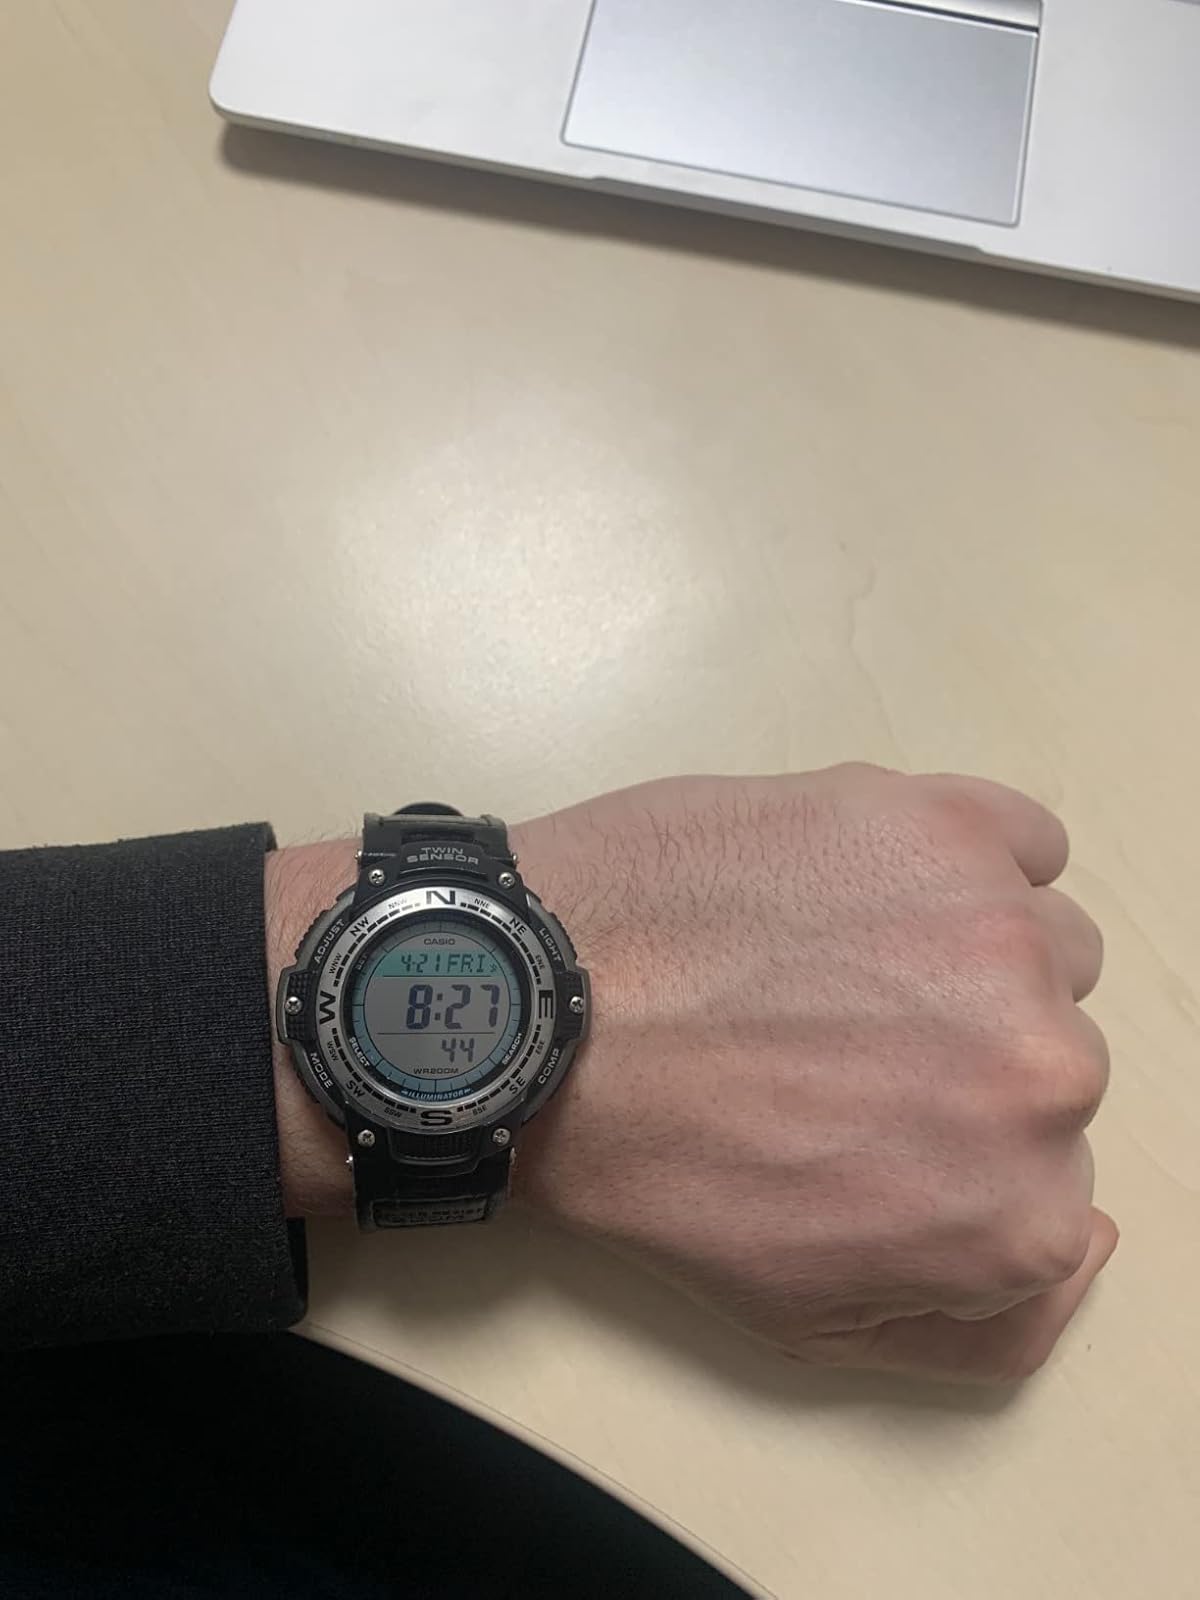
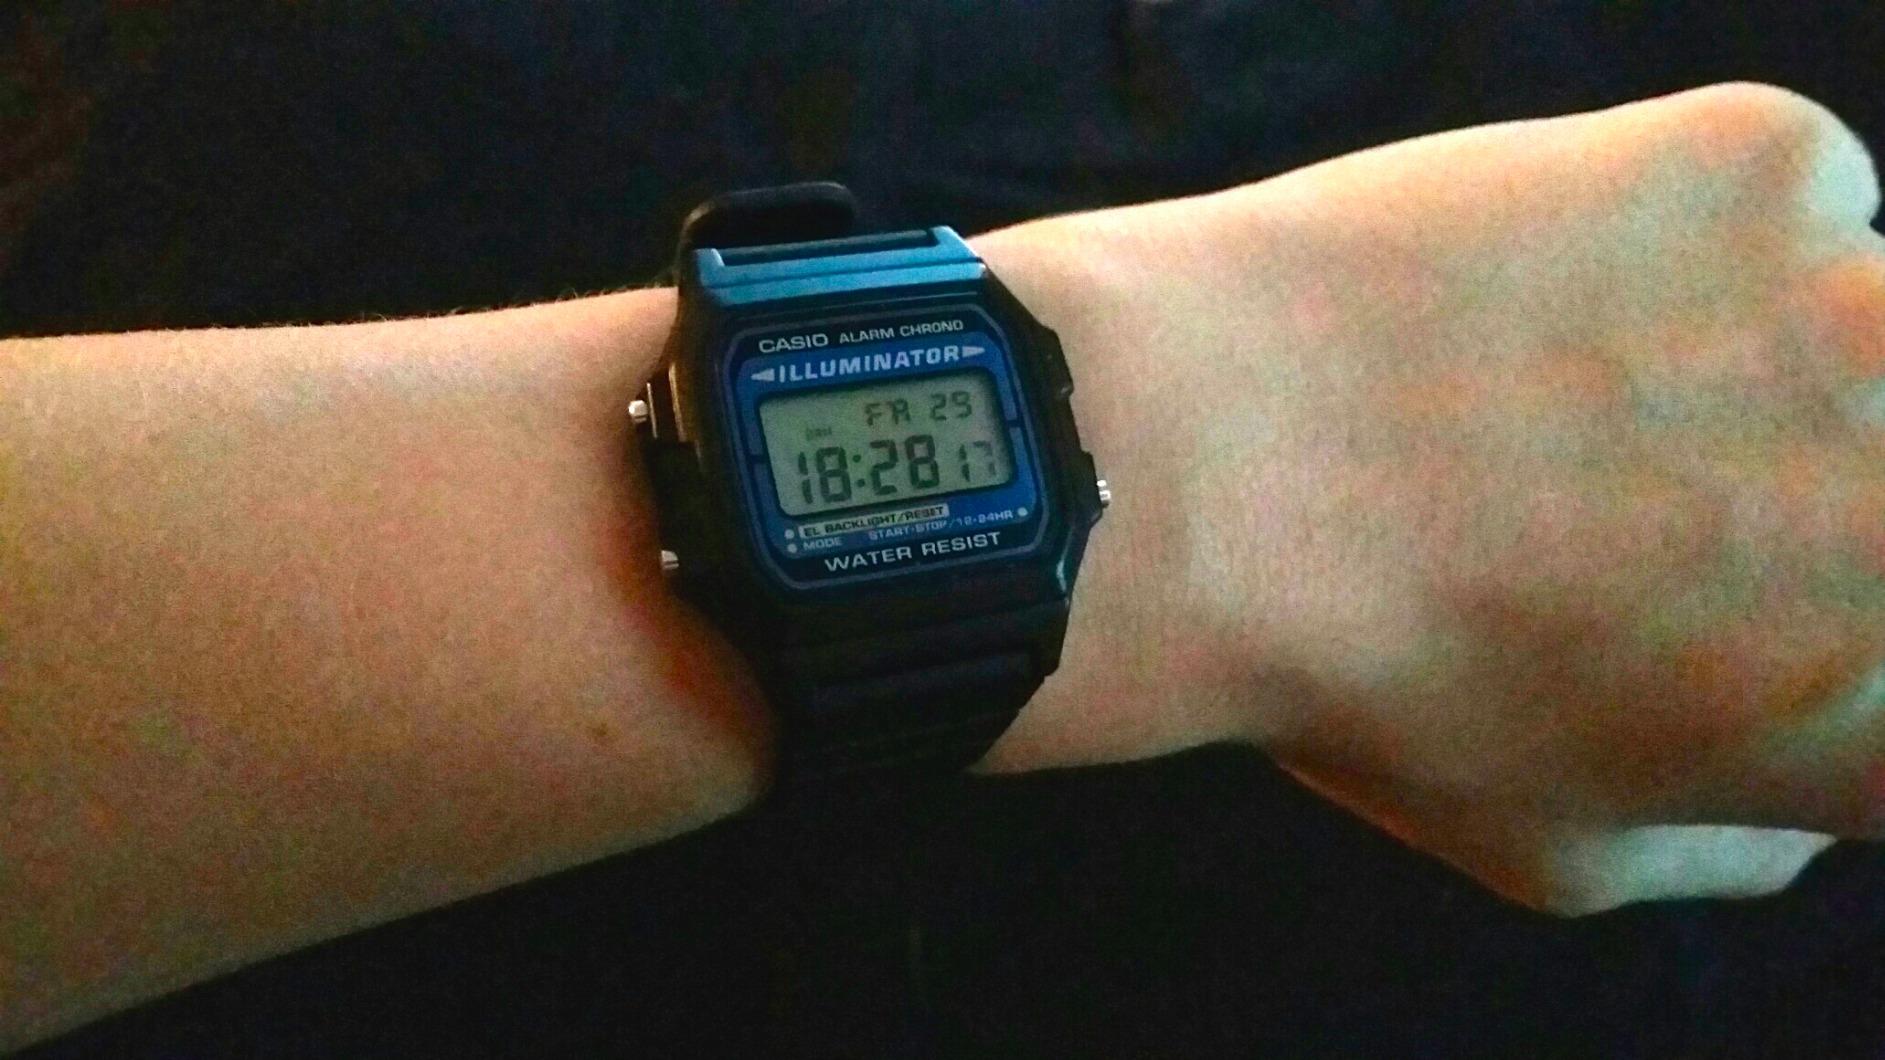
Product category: accessories_watch
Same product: no